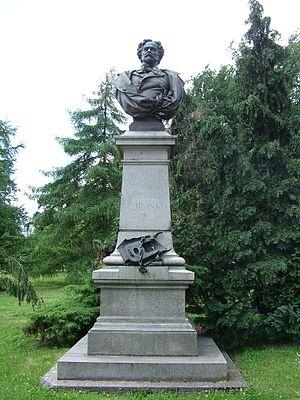
Kornel ou Cornelius Ujejski est un poète romantique polonais, politiquement engagé au côté des indépendantistes polonais.